Stimulantia

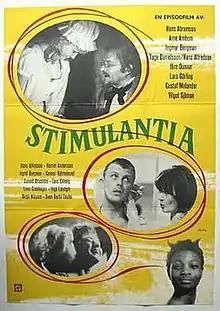
Theatrical release poster

Stimulantia is a 1967 Swedish anthology film directed by Hans Abramson, Hans Alfredson, Arne Arnbom, Tage Danielsson, Lars Görling, Ingmar Bergman, Jörn Donner, Gustaf Molander, and Vilgot Sjöman.